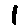
Label: 1